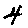
Label: 4